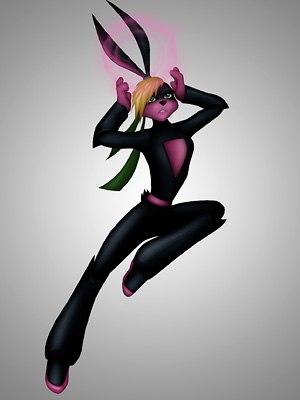
Cet article regroupe les personnages de la série d'animation Les Loonatics.